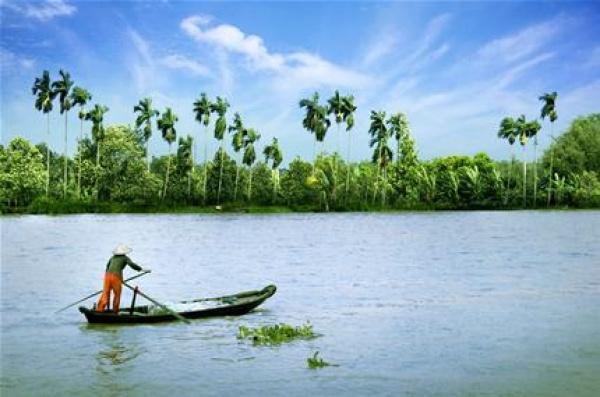
người phụ nữ đội nón lá đang đứng ở trên chiếc xuồng trên mặt nước